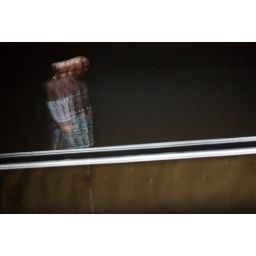
&amp;quot;Your strange certainty still kept: A curtain of water droplets, illuminated by strobe lights, appears frozen in midair.&amp;quot;